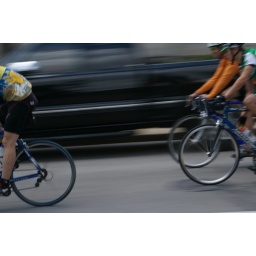
Racing down the street in front of my house